Letter box

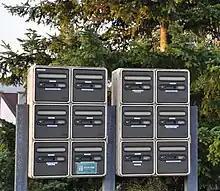
Community letter box station in France

The European standard for letter boxes, EN 13724:2002 "Postal services – Apertures of private letter boxes and letter plates – Requirements and test methods", replaces earlier national standards such as BS 2911:1974 "Specification for letter plates" or DIN 32617. It specifies among other things: